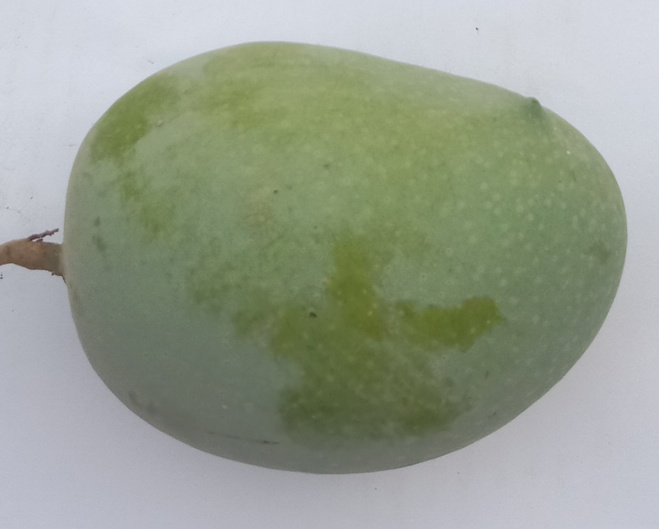
Mango variety: Langra